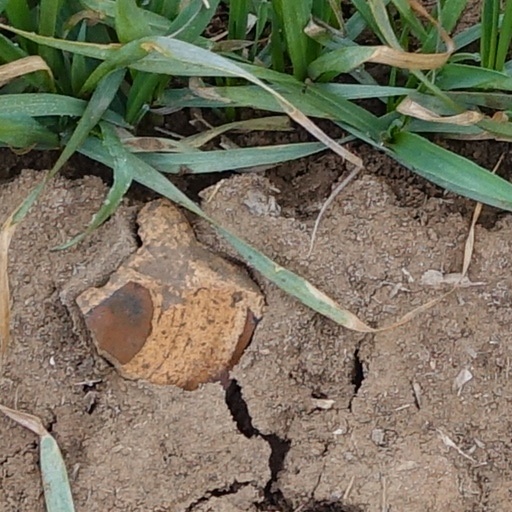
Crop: wheat